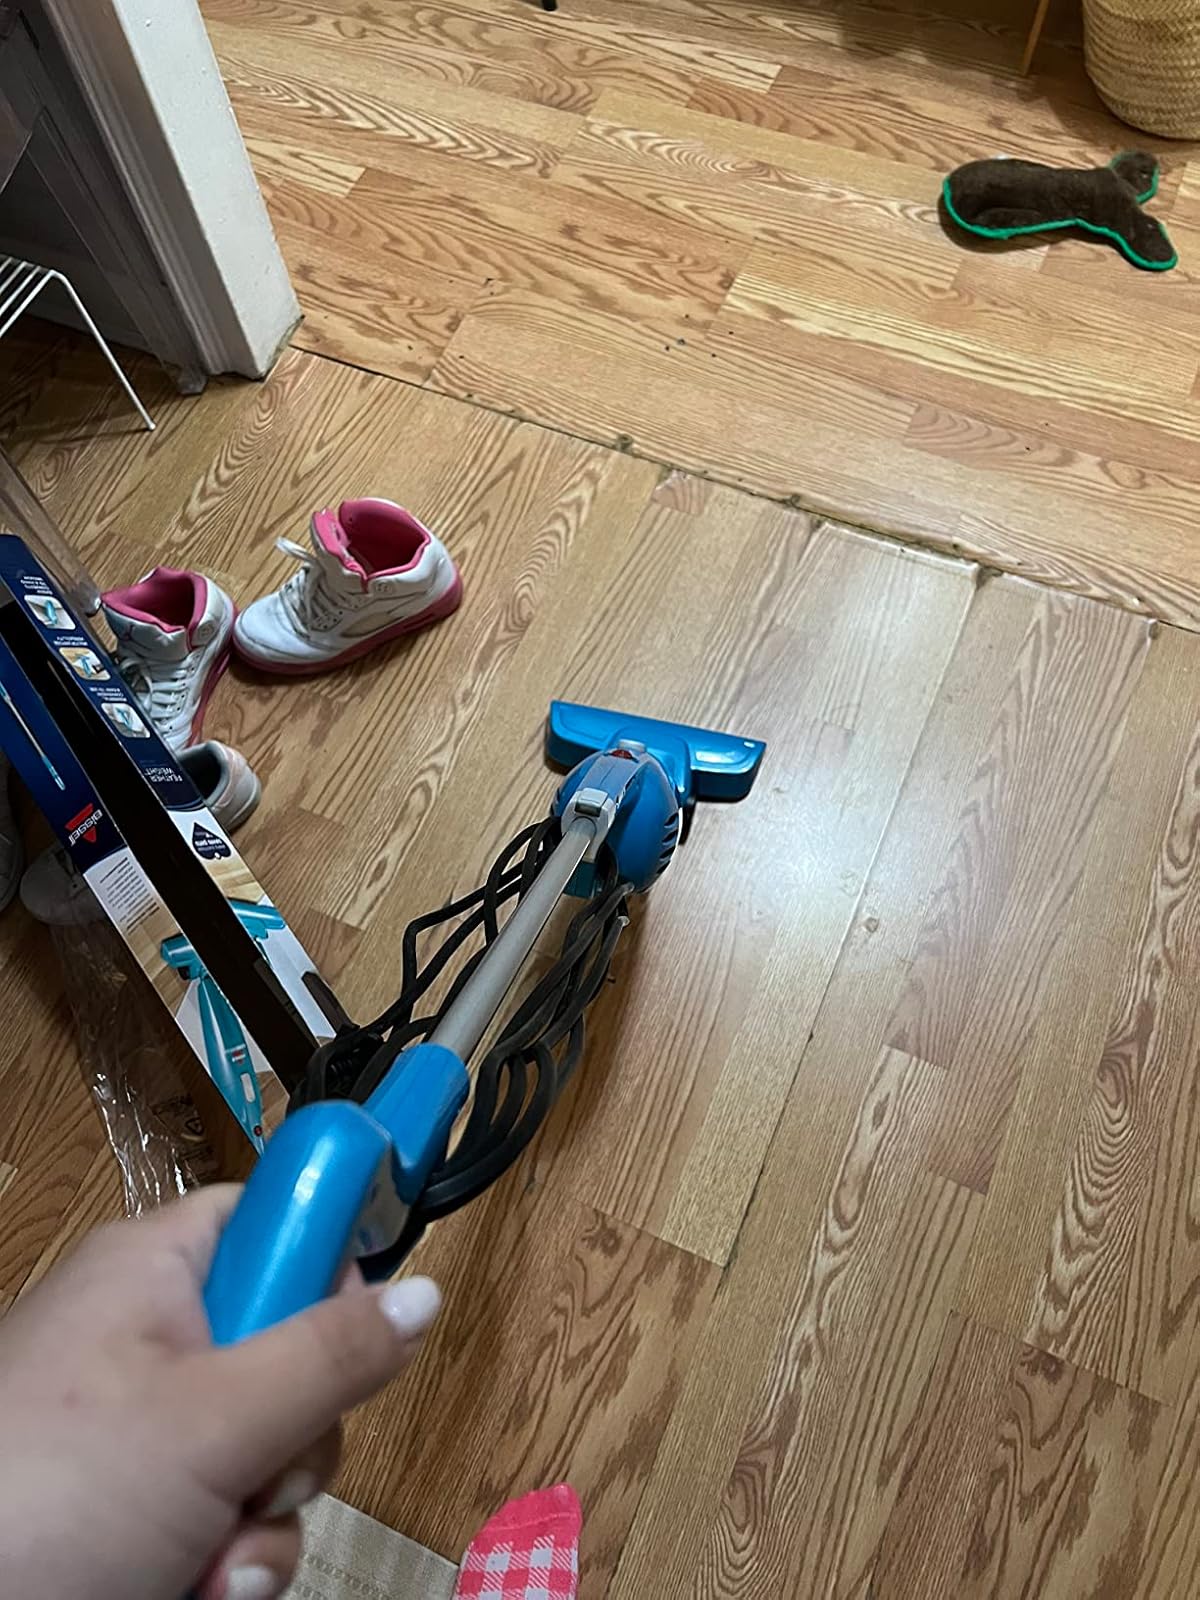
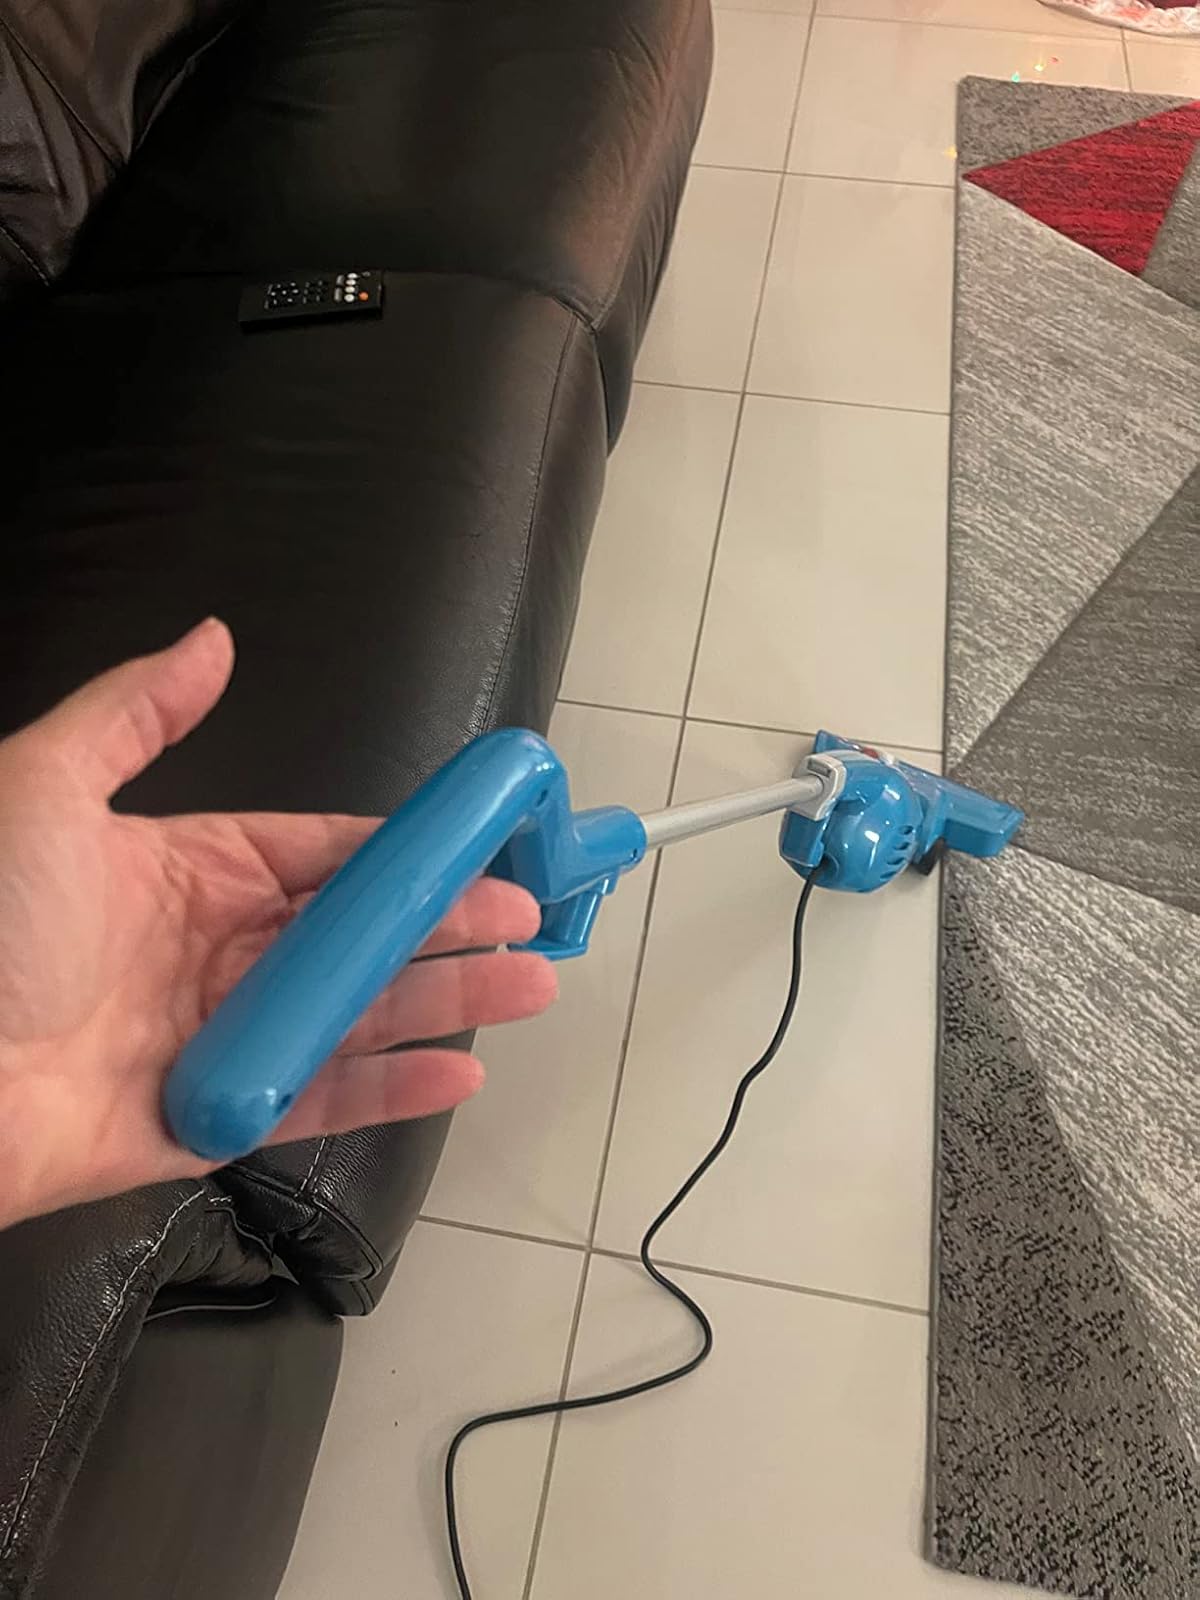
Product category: items_vacuum
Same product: yes